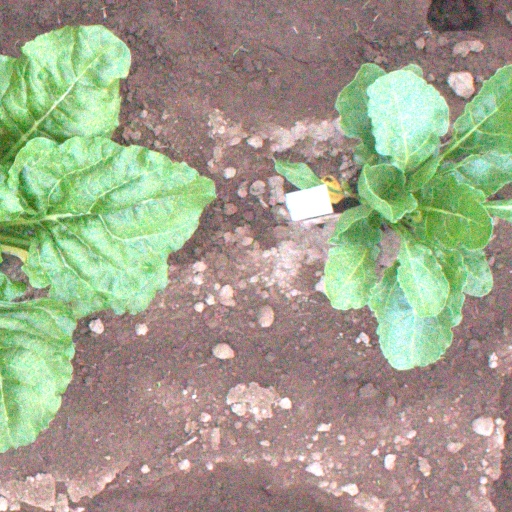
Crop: sugar beet